Ray LaHood

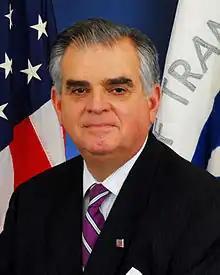
Official portrait, 2009

Raymond H. LaHood (born December 6, 1945) is an American politician who served as the 16th United States Secretary of Transportation from 2009 to 2013 under President Barack Obama. A member of the Republican Party, he previously served in the Illinois House of Representatives (1982–1983) and United States House of Representatives (1995–2009).